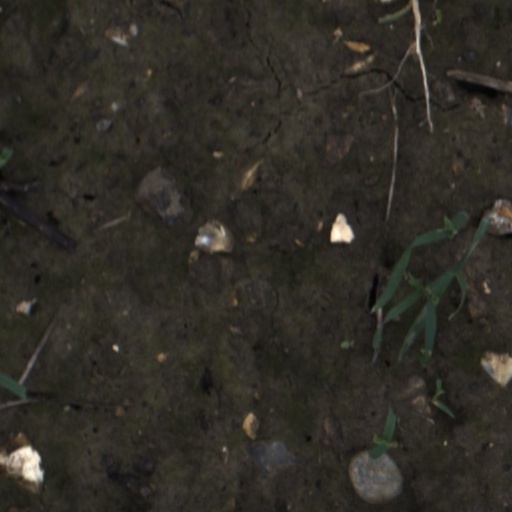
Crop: wheat